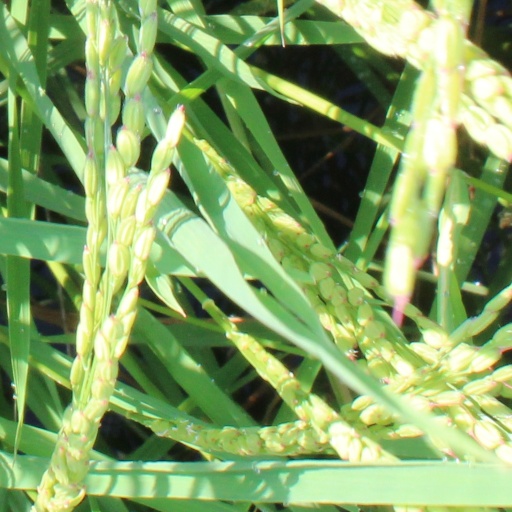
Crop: rice